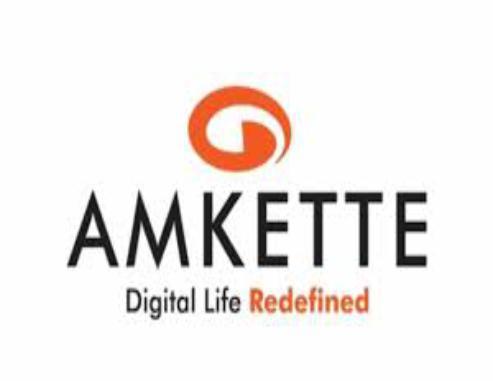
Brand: Amkette
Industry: Electronic